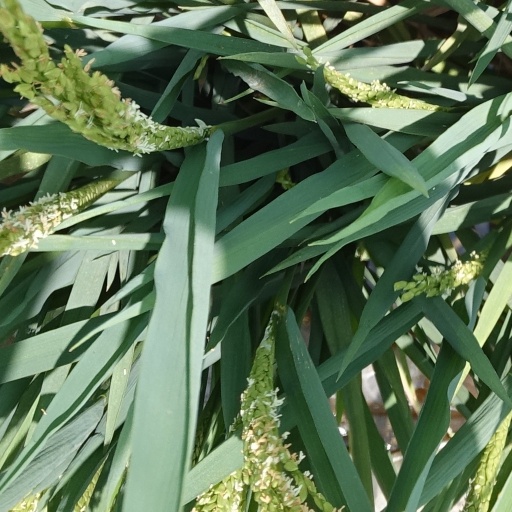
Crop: rice